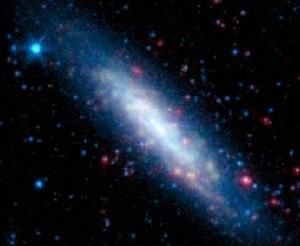
NGC 24 est une galaxie spirale située dans la constellation du Sculpteur à environ 25 millions d'années-lumière de la Voie lactée. Elle a été découverte par l'astronome germano-britannique William Herschel en 1785.